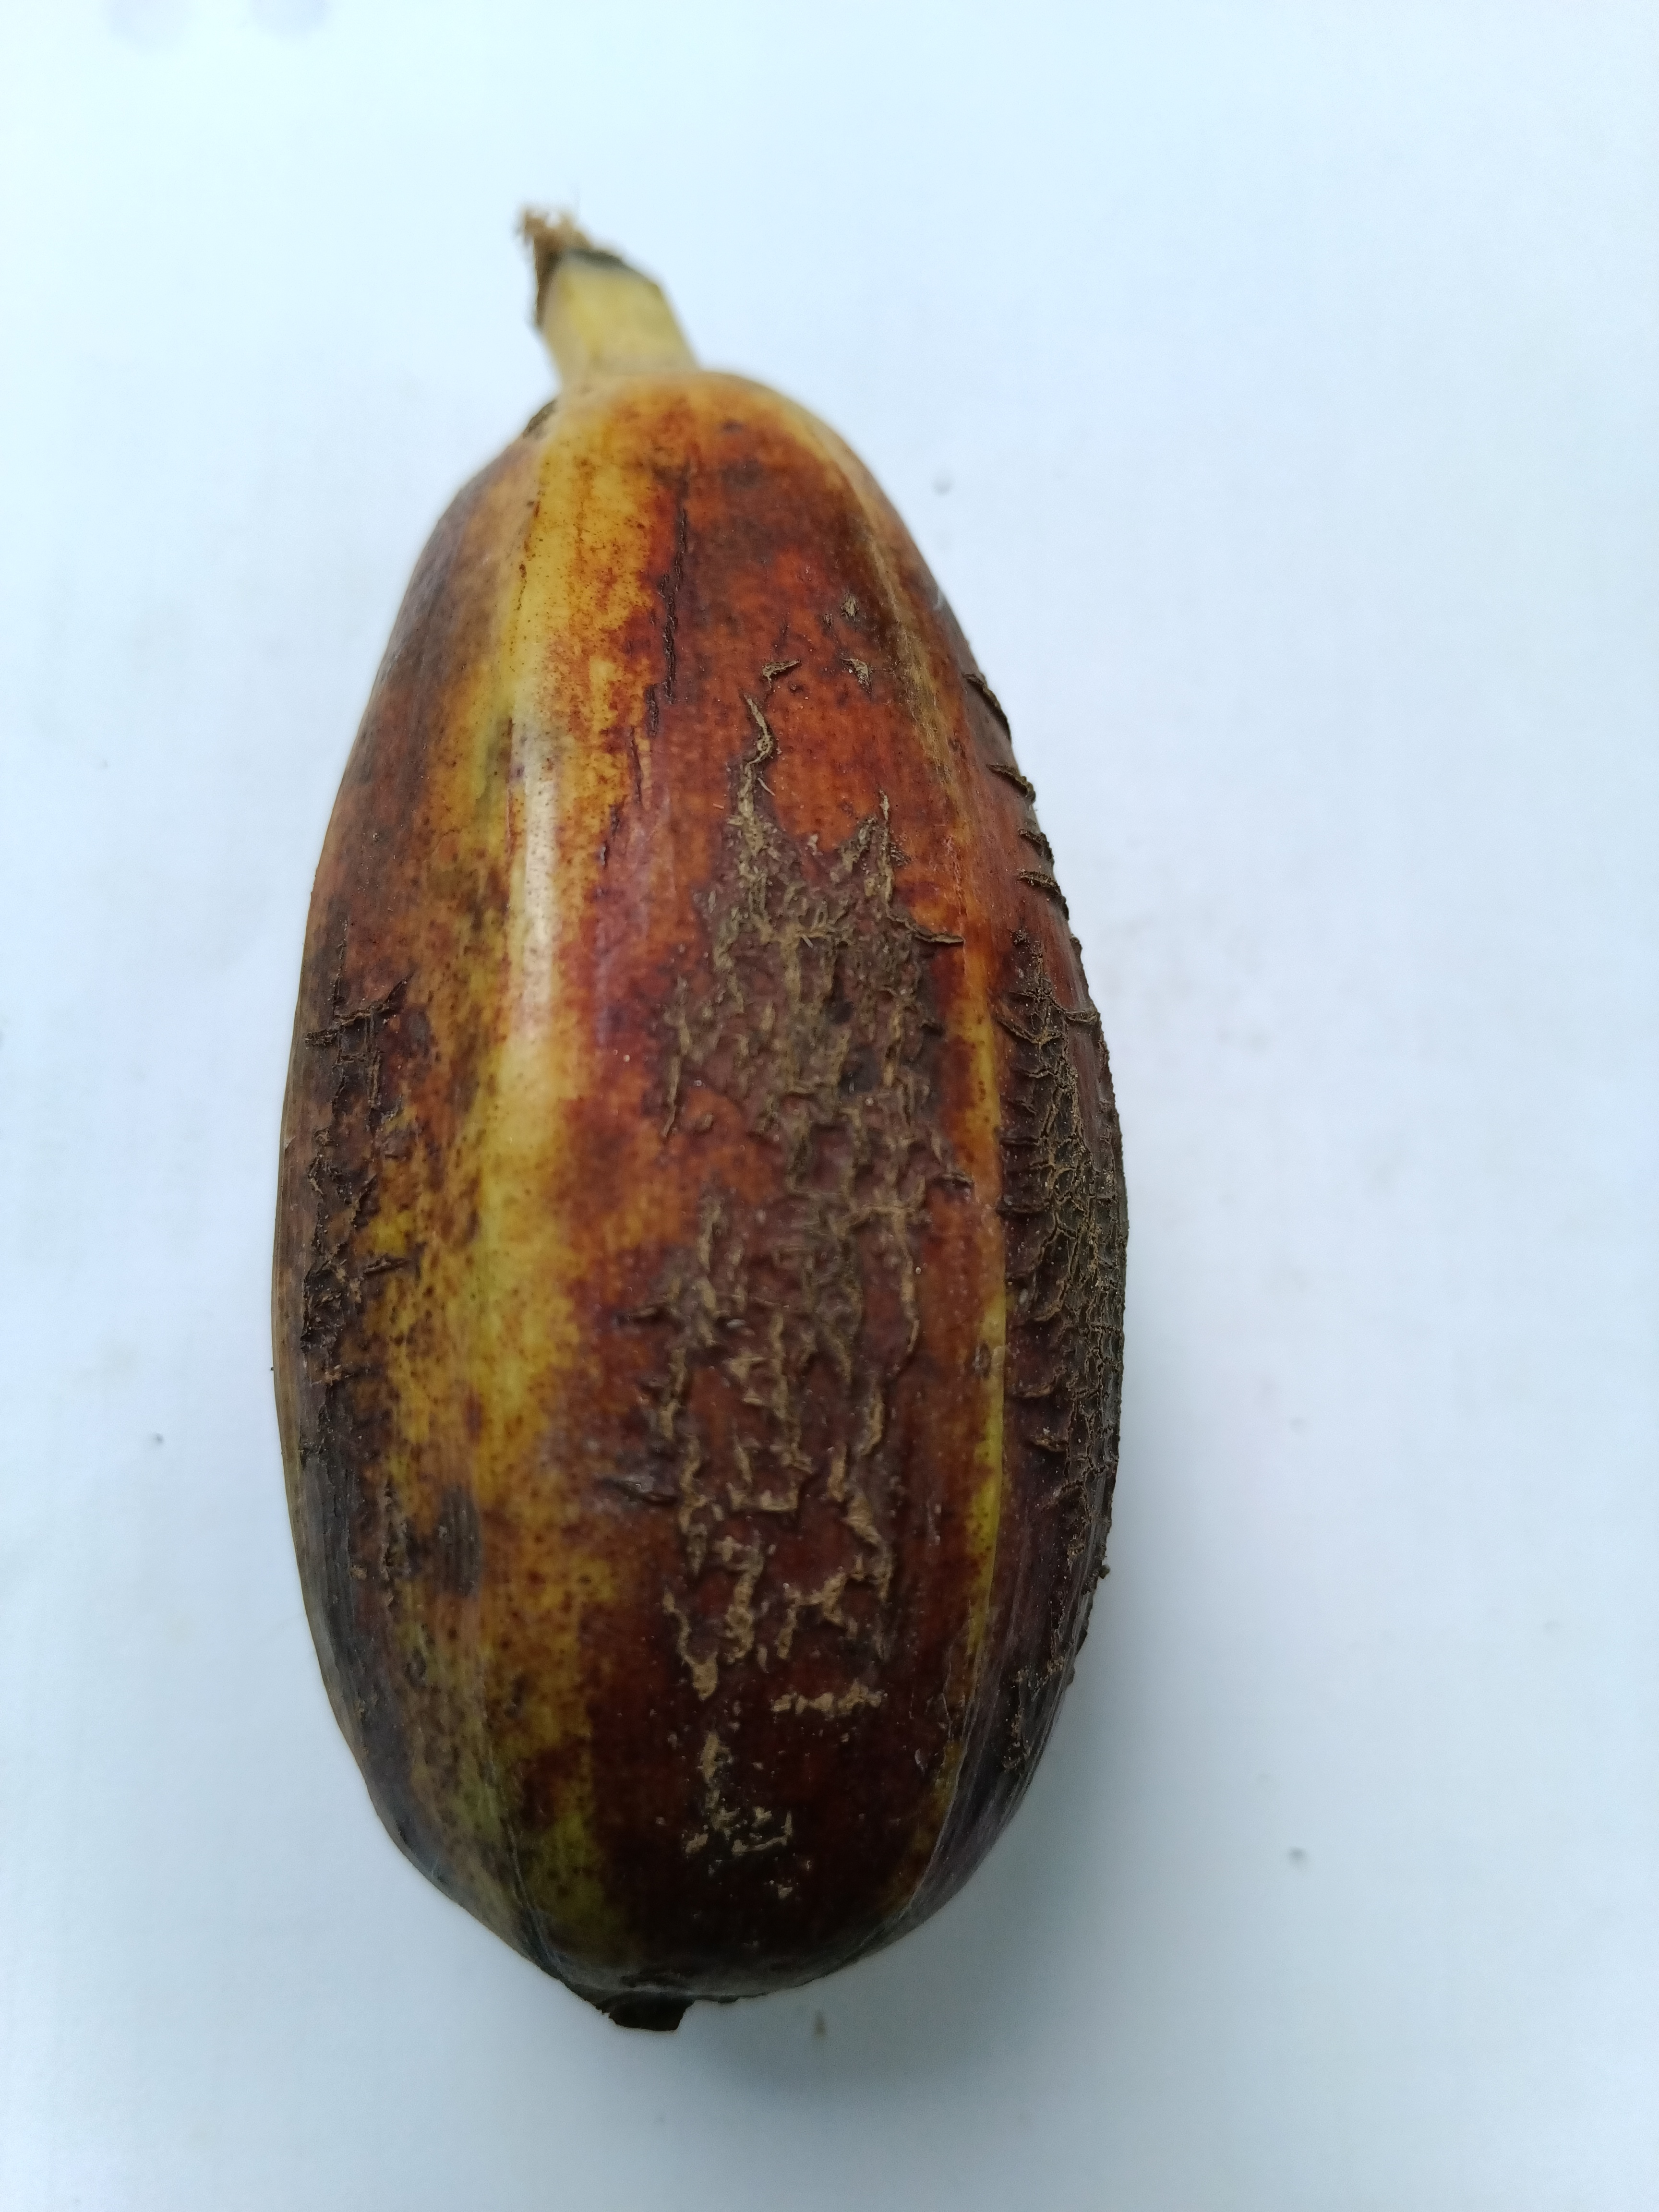
Banana variety: Bichi